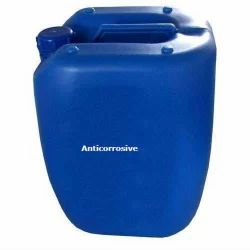
Label: Chiller_Anticorrosive_Chemical